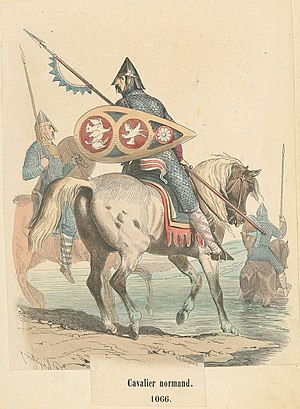
Normannere / Normandiet
Lansen var normannernes vigtigste våben, både under erobringen af Syditalien og under erobringen af England i 1066
Normannerne var skandinaver, specielt danske vikinger fra Danelagen, som mod slutning af det 9. århundrede begyndte at etablere sig i den nordlige del af Frankrig, som fik navnet Normandiet efter dem. De blandede sig efterhånden med den lokale frankiske og gallo-romerske befolkning, lærte fransk og skabte på den måde en ny identitet i første halvdel af det 10. århundrede. De udviklede sig som folk i de følgende århundreder indtil de holdt op med at være en unik etnisk gruppe i begyndelsen af det 12. århundrede.